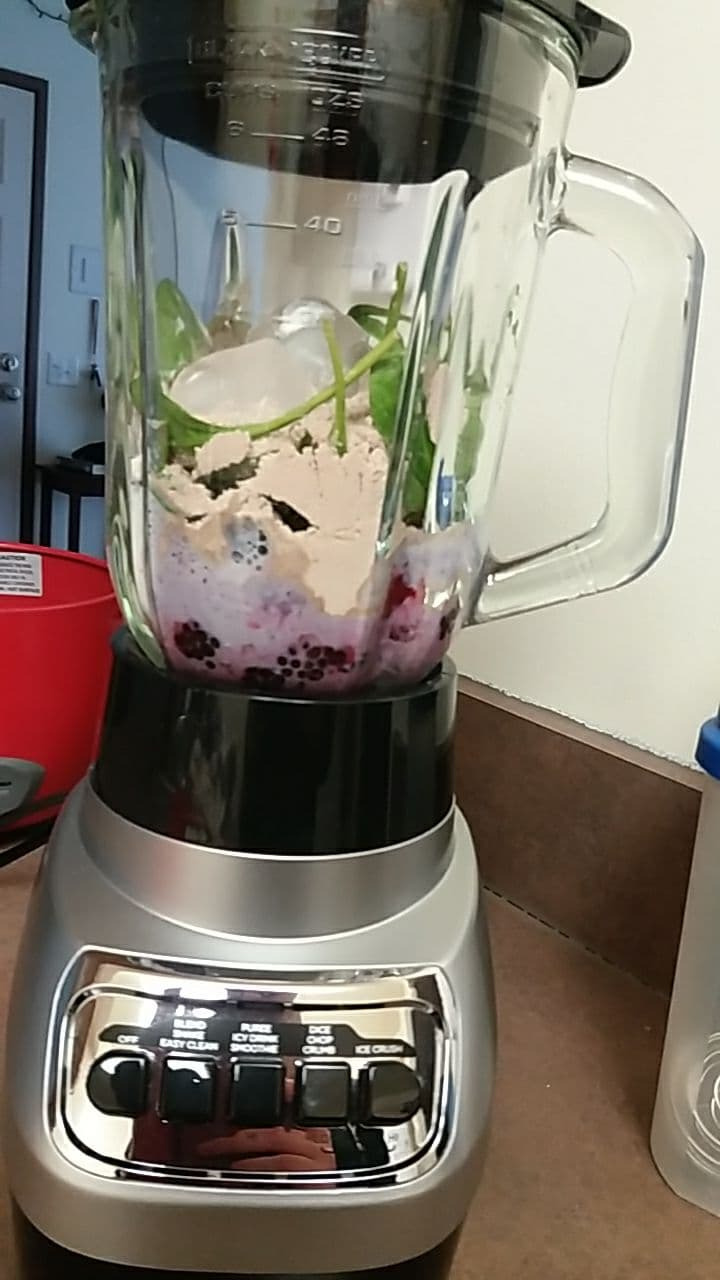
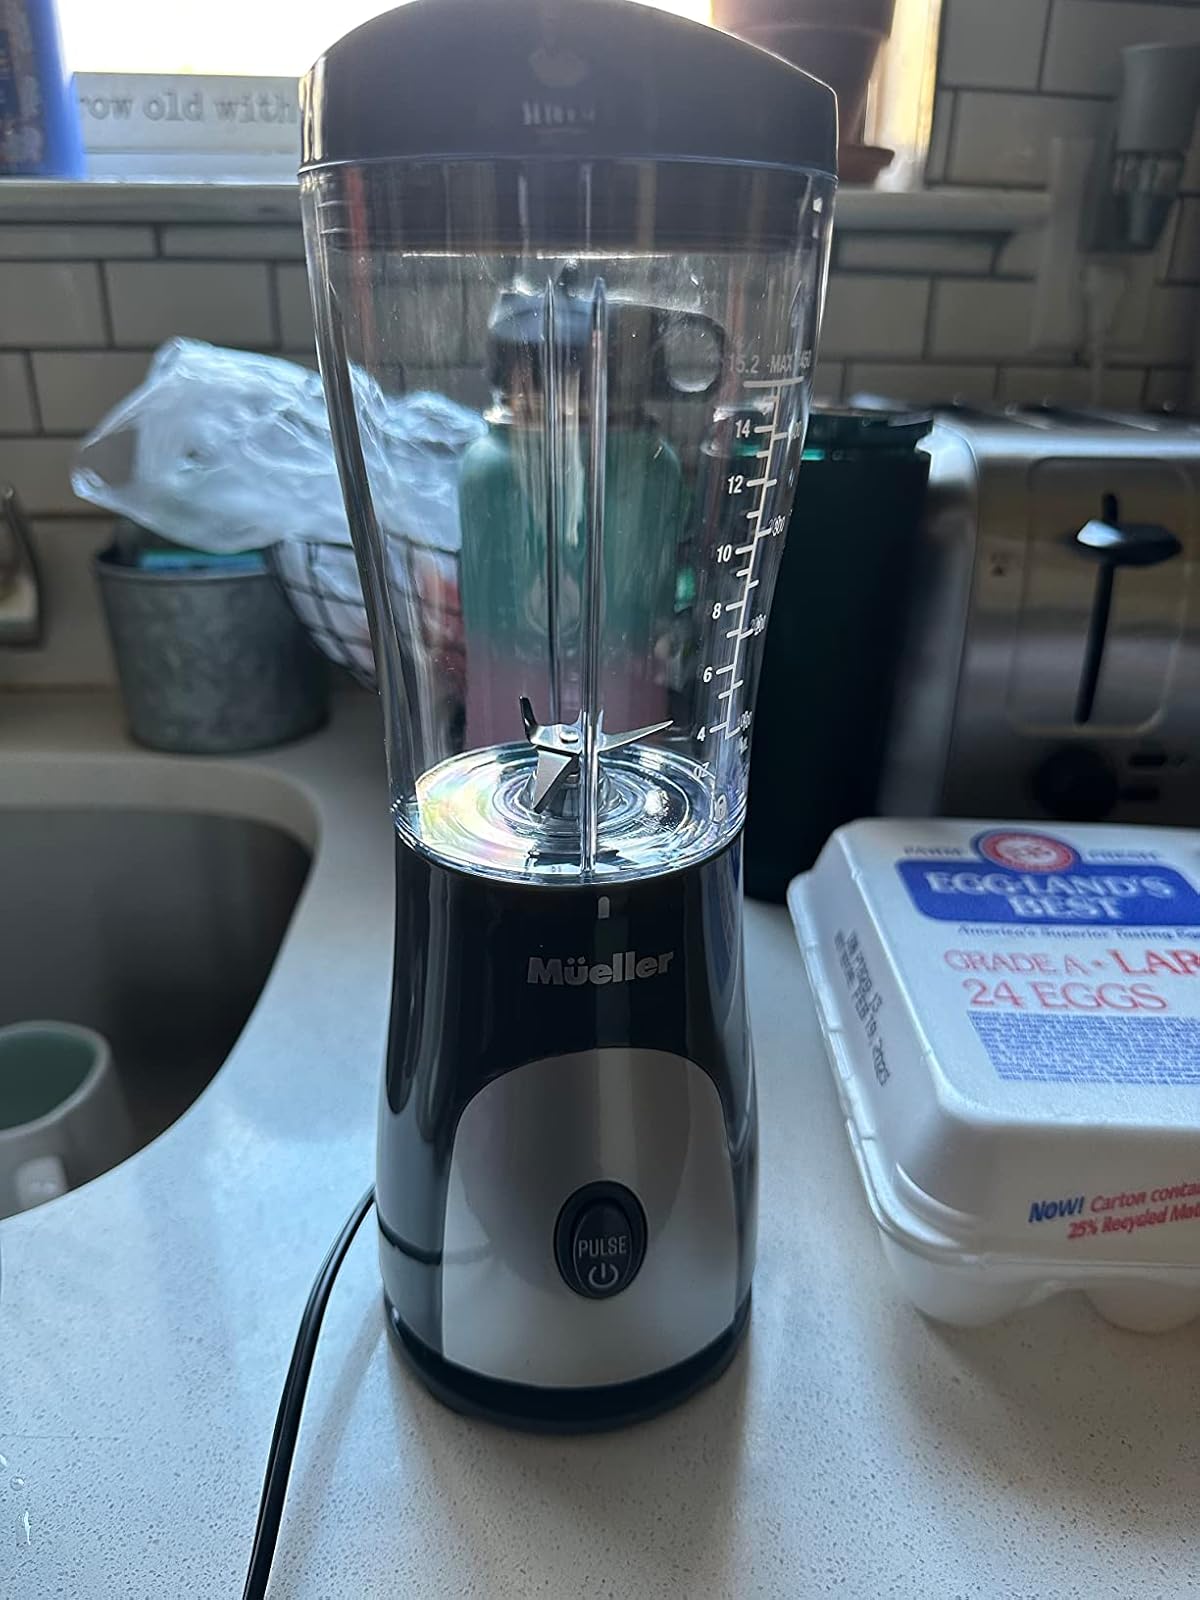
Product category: items_blender
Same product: no